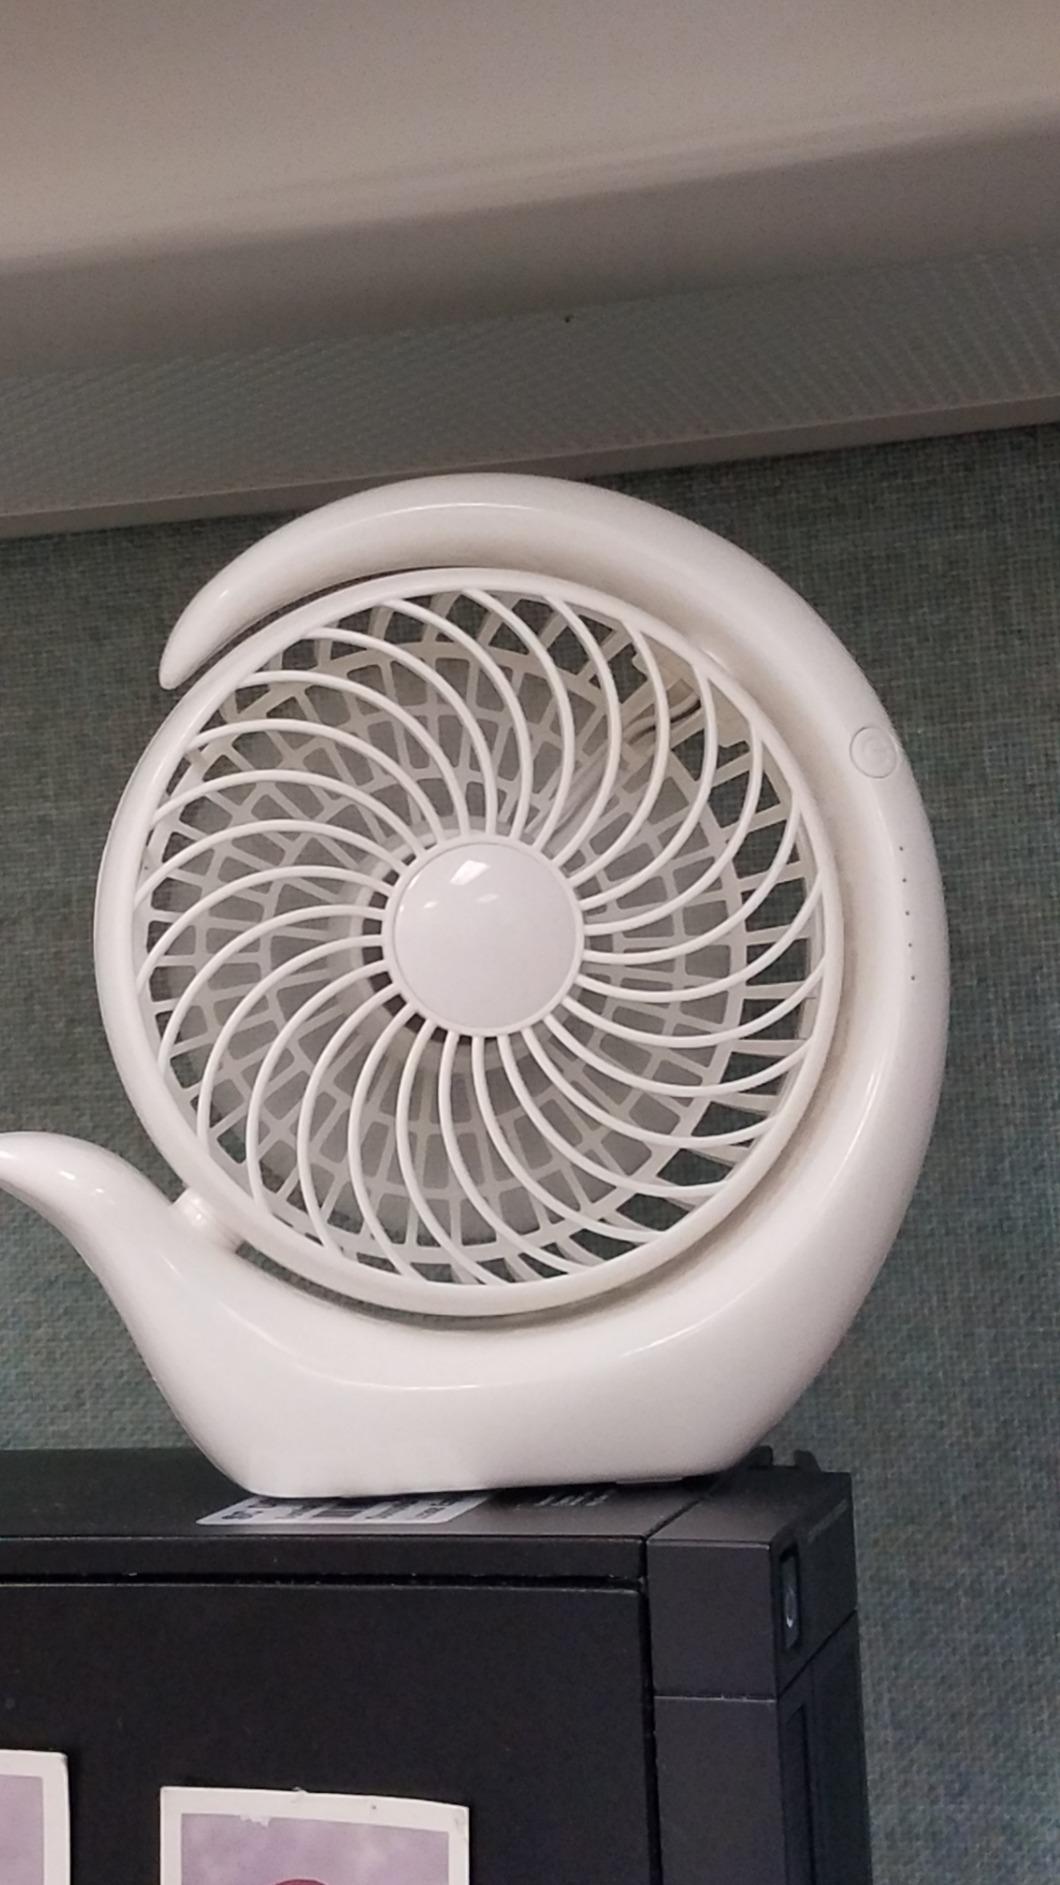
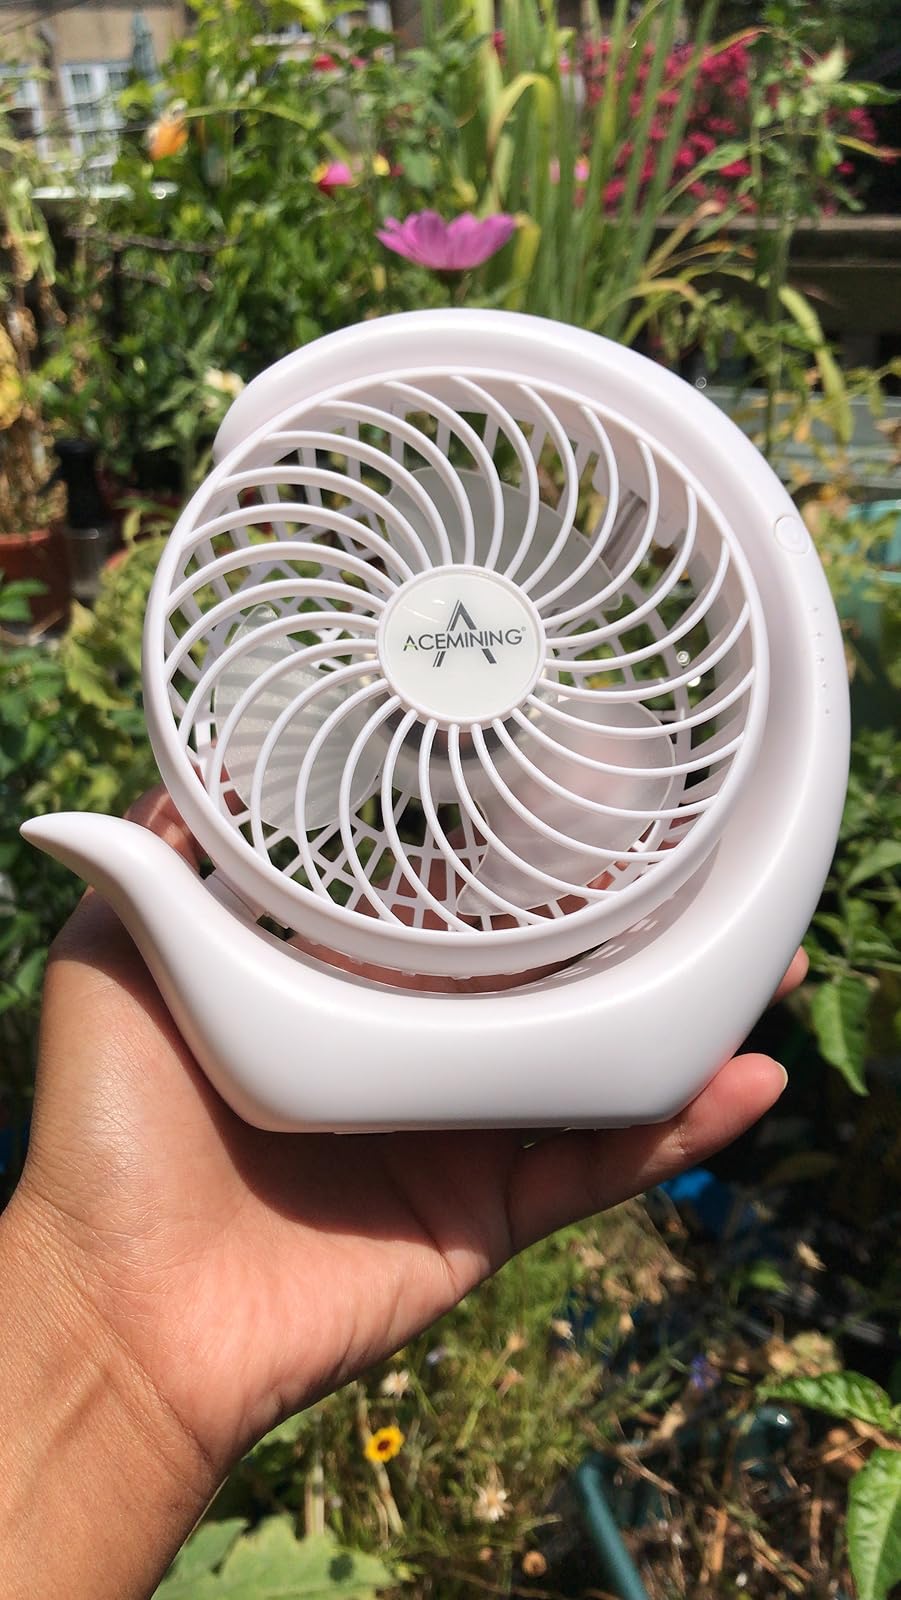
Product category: fan
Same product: yes